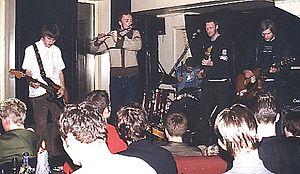
by:Larm est un évènement musical norvégien qui a lieu chaque hiver depuis 1998 ; il se compose d'un festival de musique et d'un congrès. Après avoir eu lieu à Tromsø, Bergen, Stavanger, Kristiansand et Trondheim lors de ses dix premières années, il s'est définitivement installé en 2008 dans la capitale Oslo, pour pouvoir accueillir plus de visiteurs.